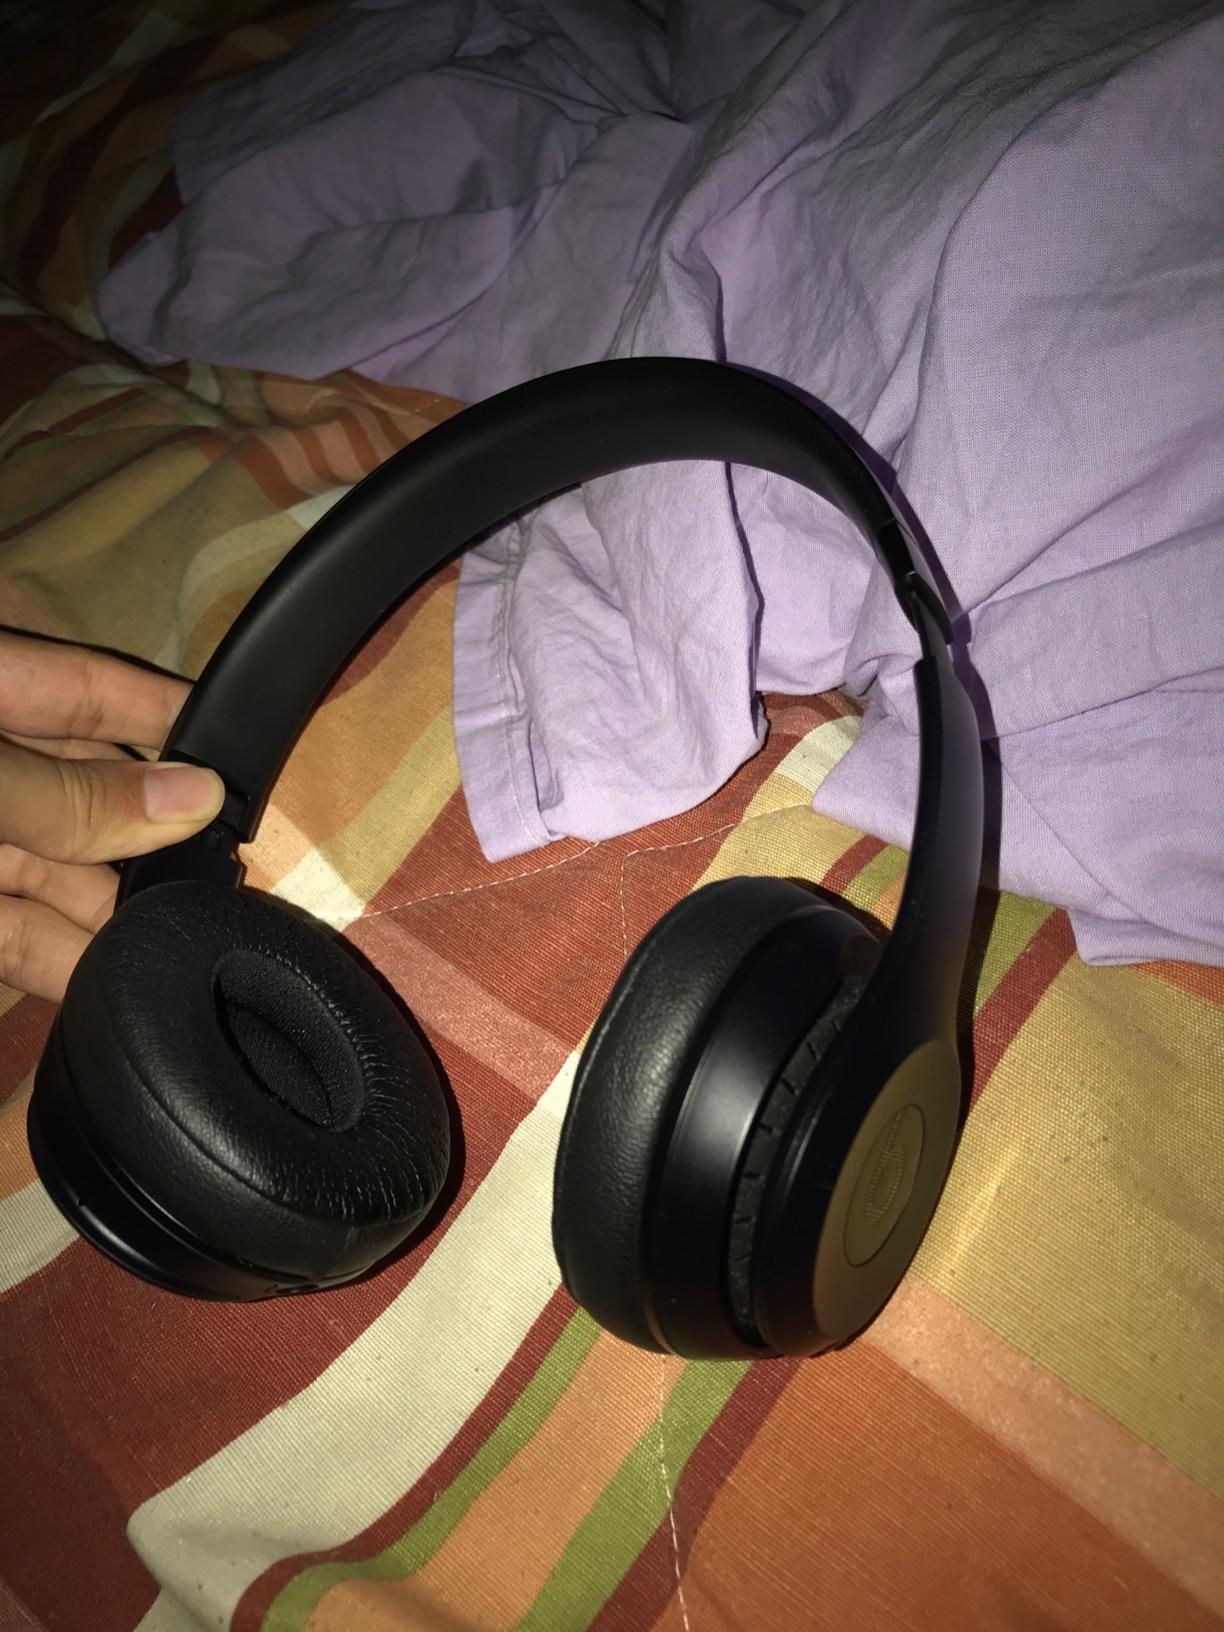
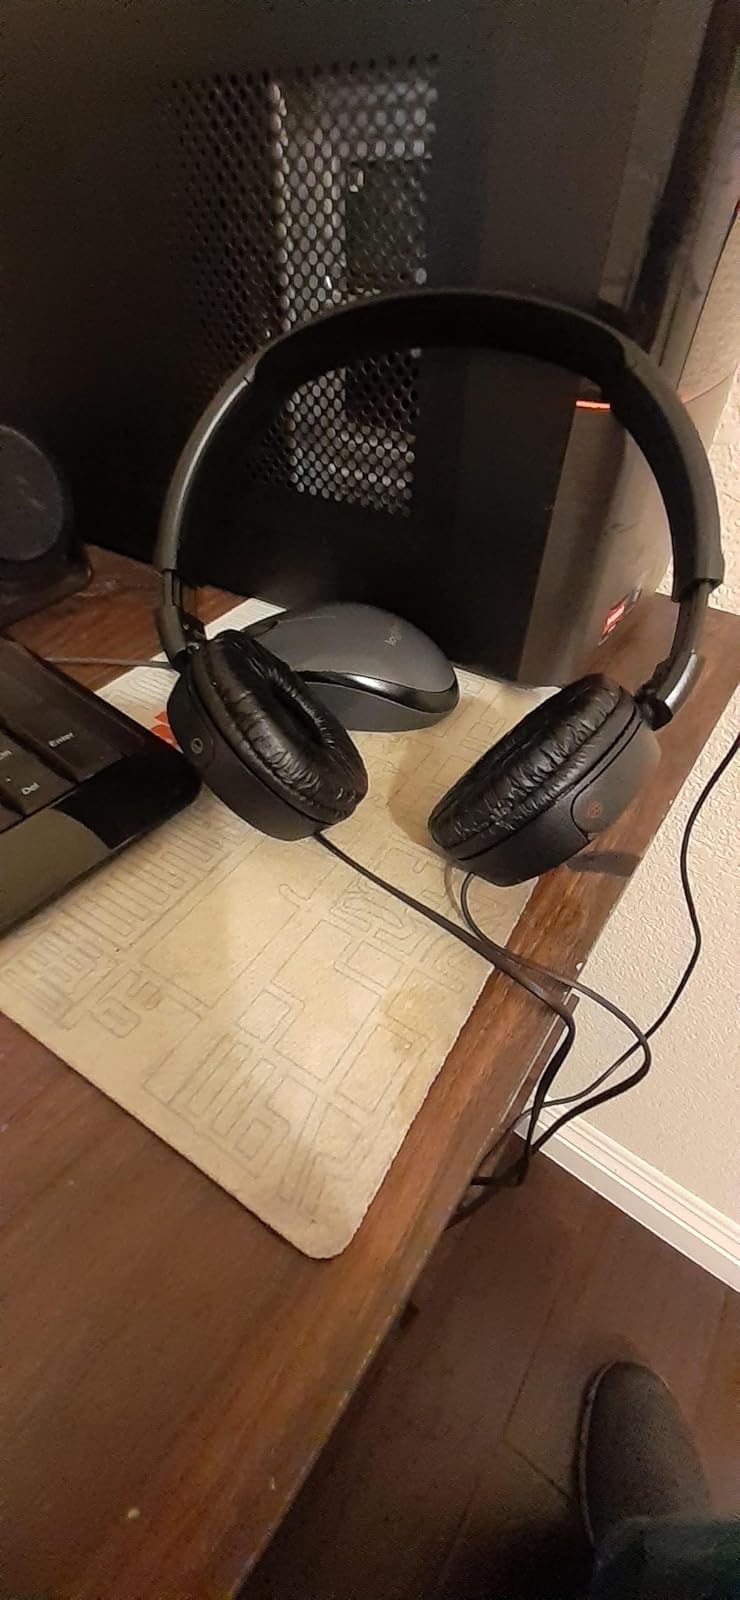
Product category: headphones
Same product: no